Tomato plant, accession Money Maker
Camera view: bottom (45 deg); turntable rotation: 180 degrees
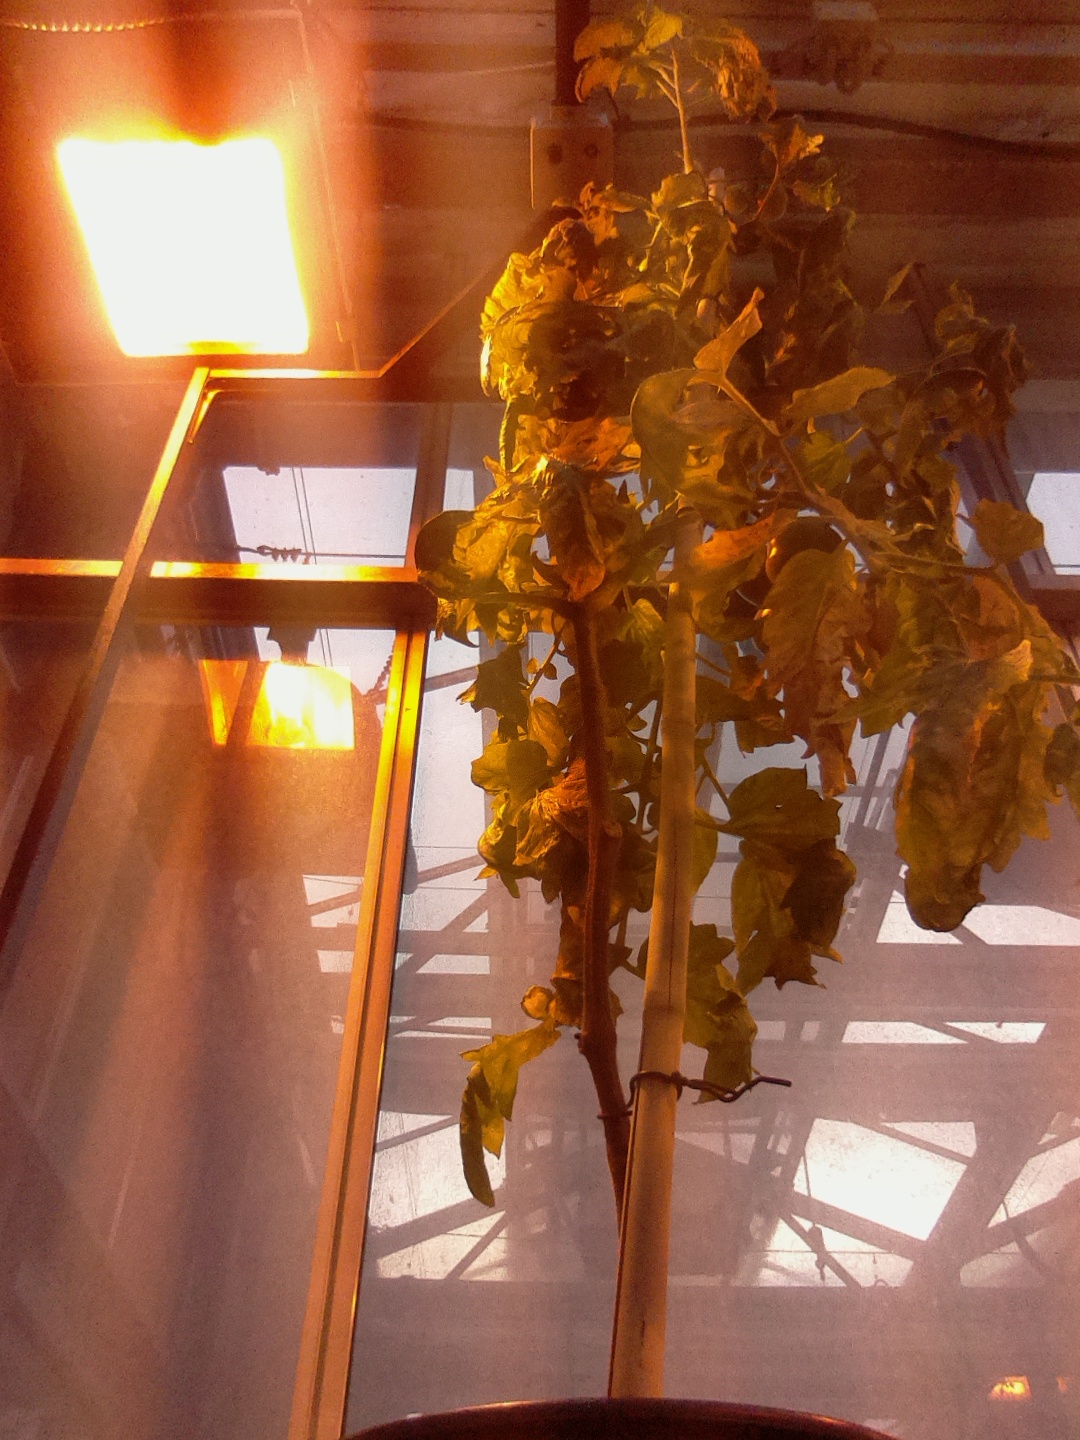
BBCH growth stage 79: 90% -100% of final fruit size